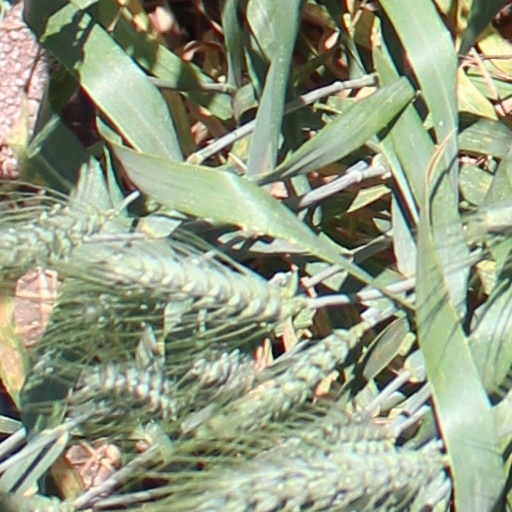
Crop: wheat